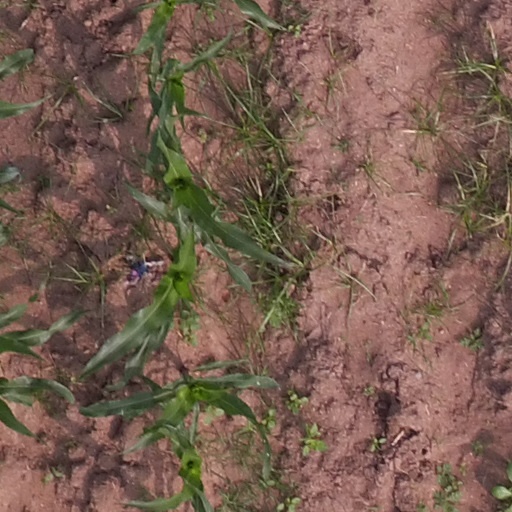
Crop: maize; corn